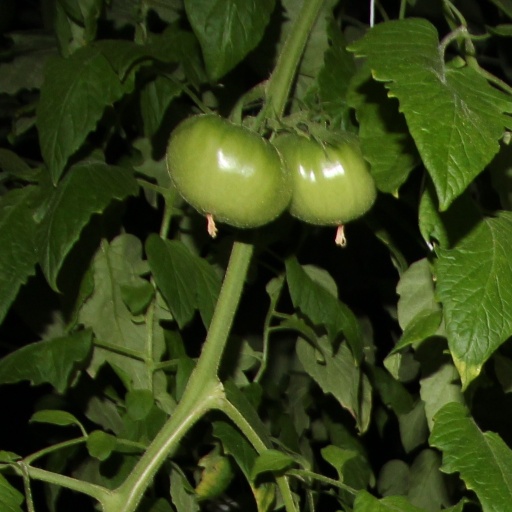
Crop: tomato